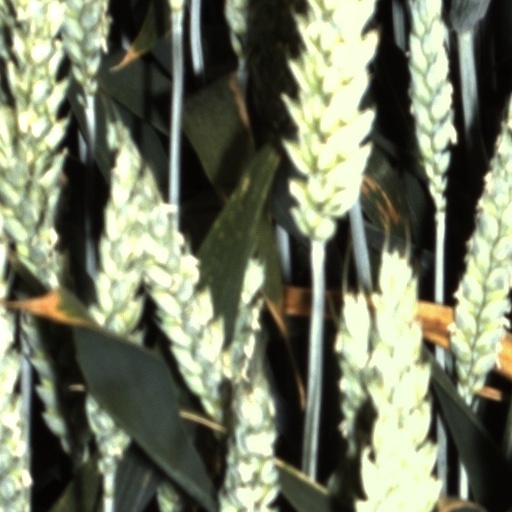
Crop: wheat